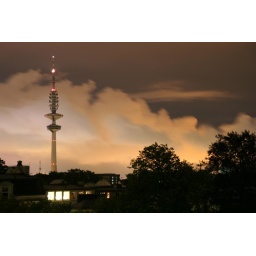
The night in Hamburg... i liked the clouds round the tower and so i took the photo.